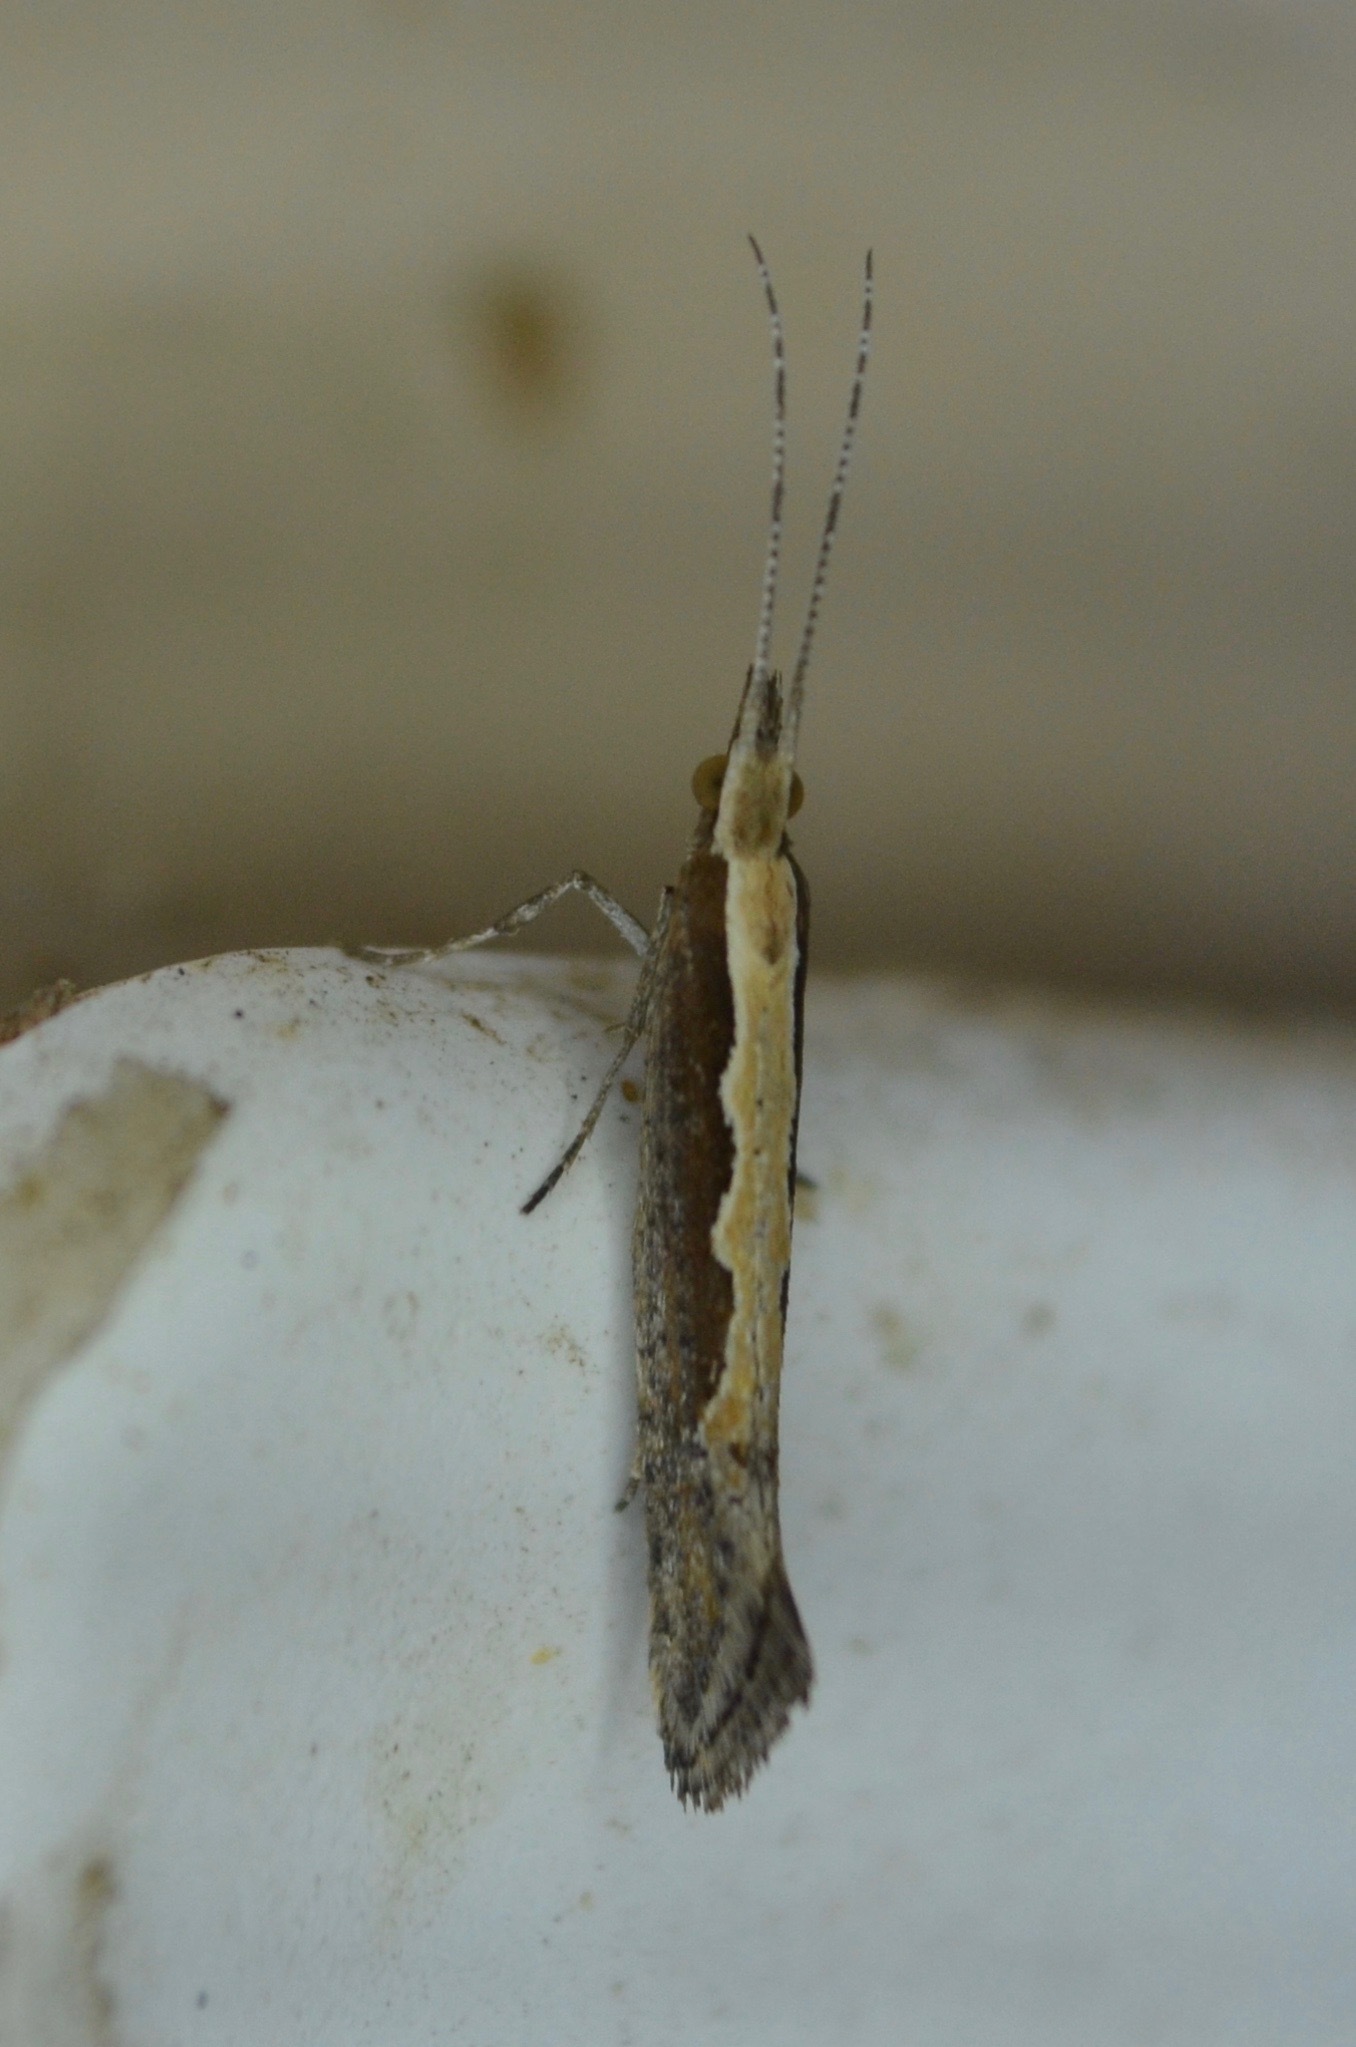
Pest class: diamondback_moth